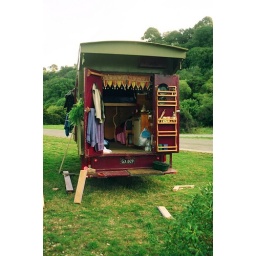
my house truck as we bulit the bed and befor the fire went in x